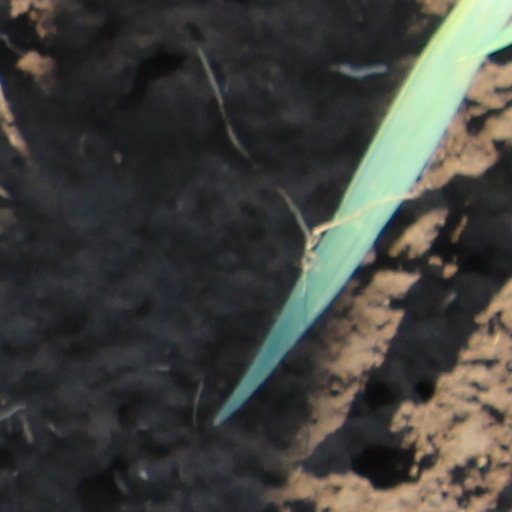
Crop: wheat